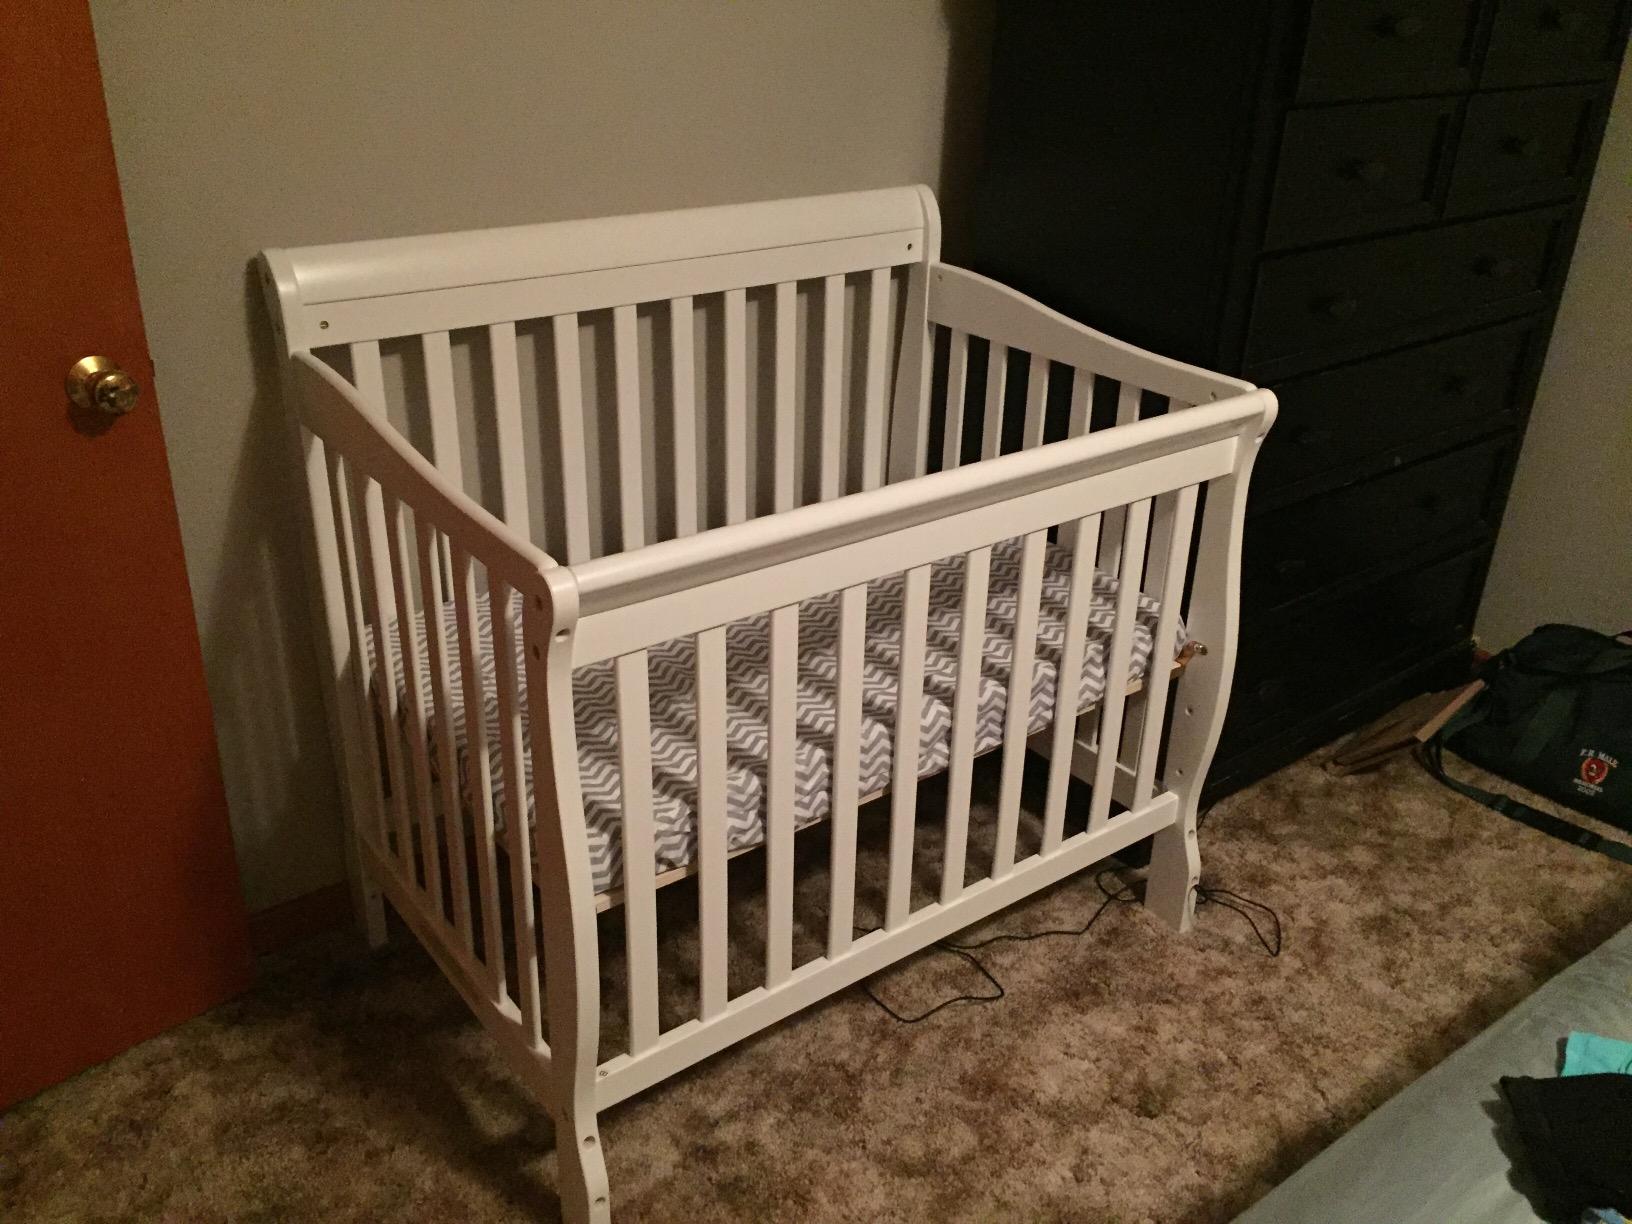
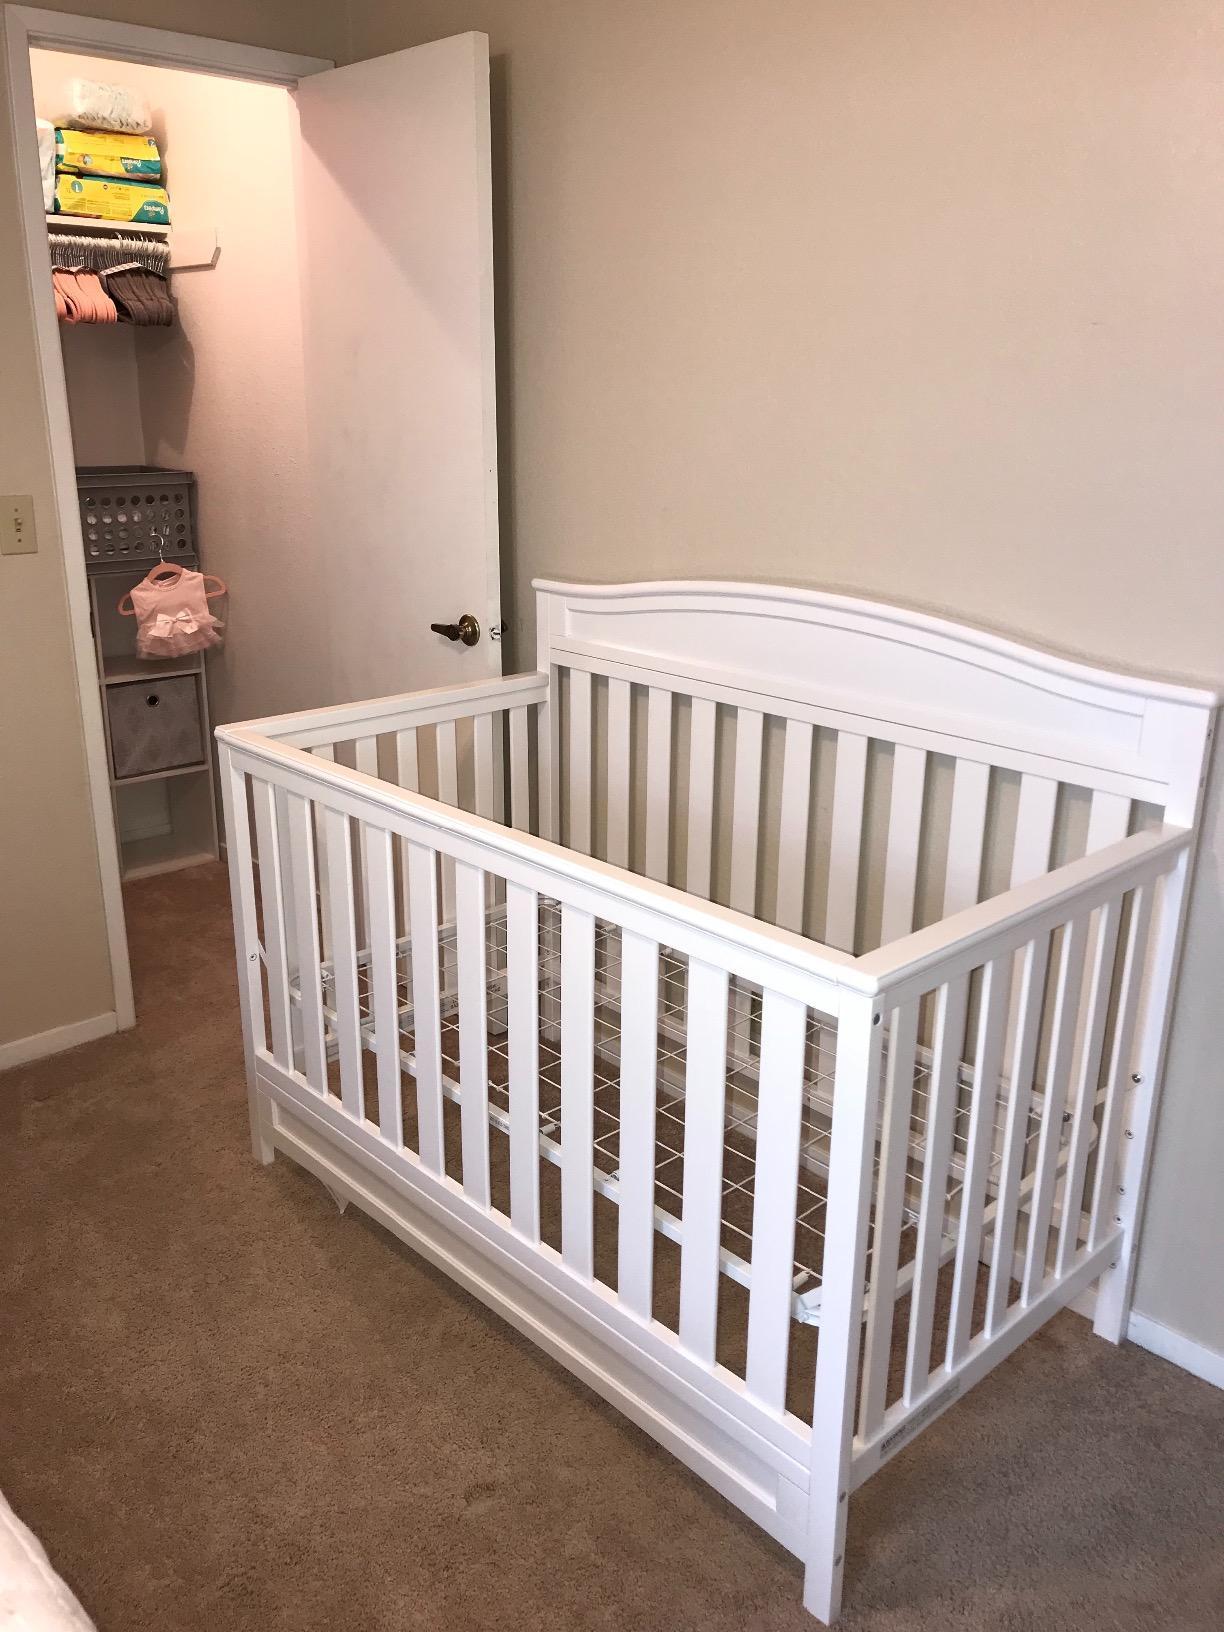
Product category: products_crib
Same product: no